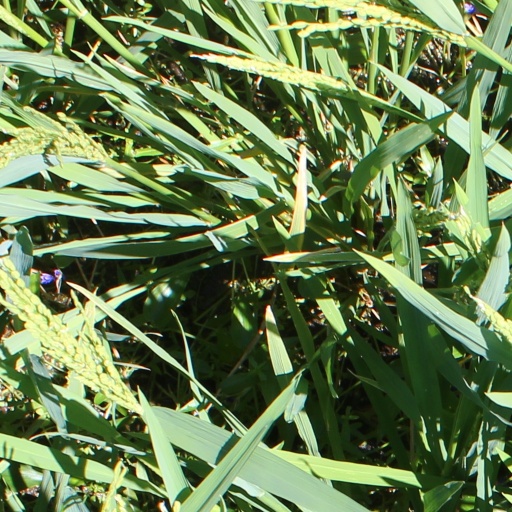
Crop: rice